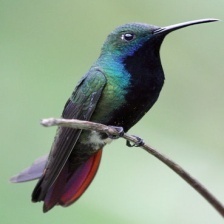
Species: HORNED SUNGEM
Scientific name: HELIACTIN BILOPHUS
ImageNet parent category: hummingbird